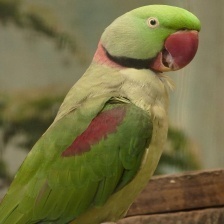
Species: ALEXANDRINE PARAKEET
Scientific name: PSITTACULA EUPATRIA